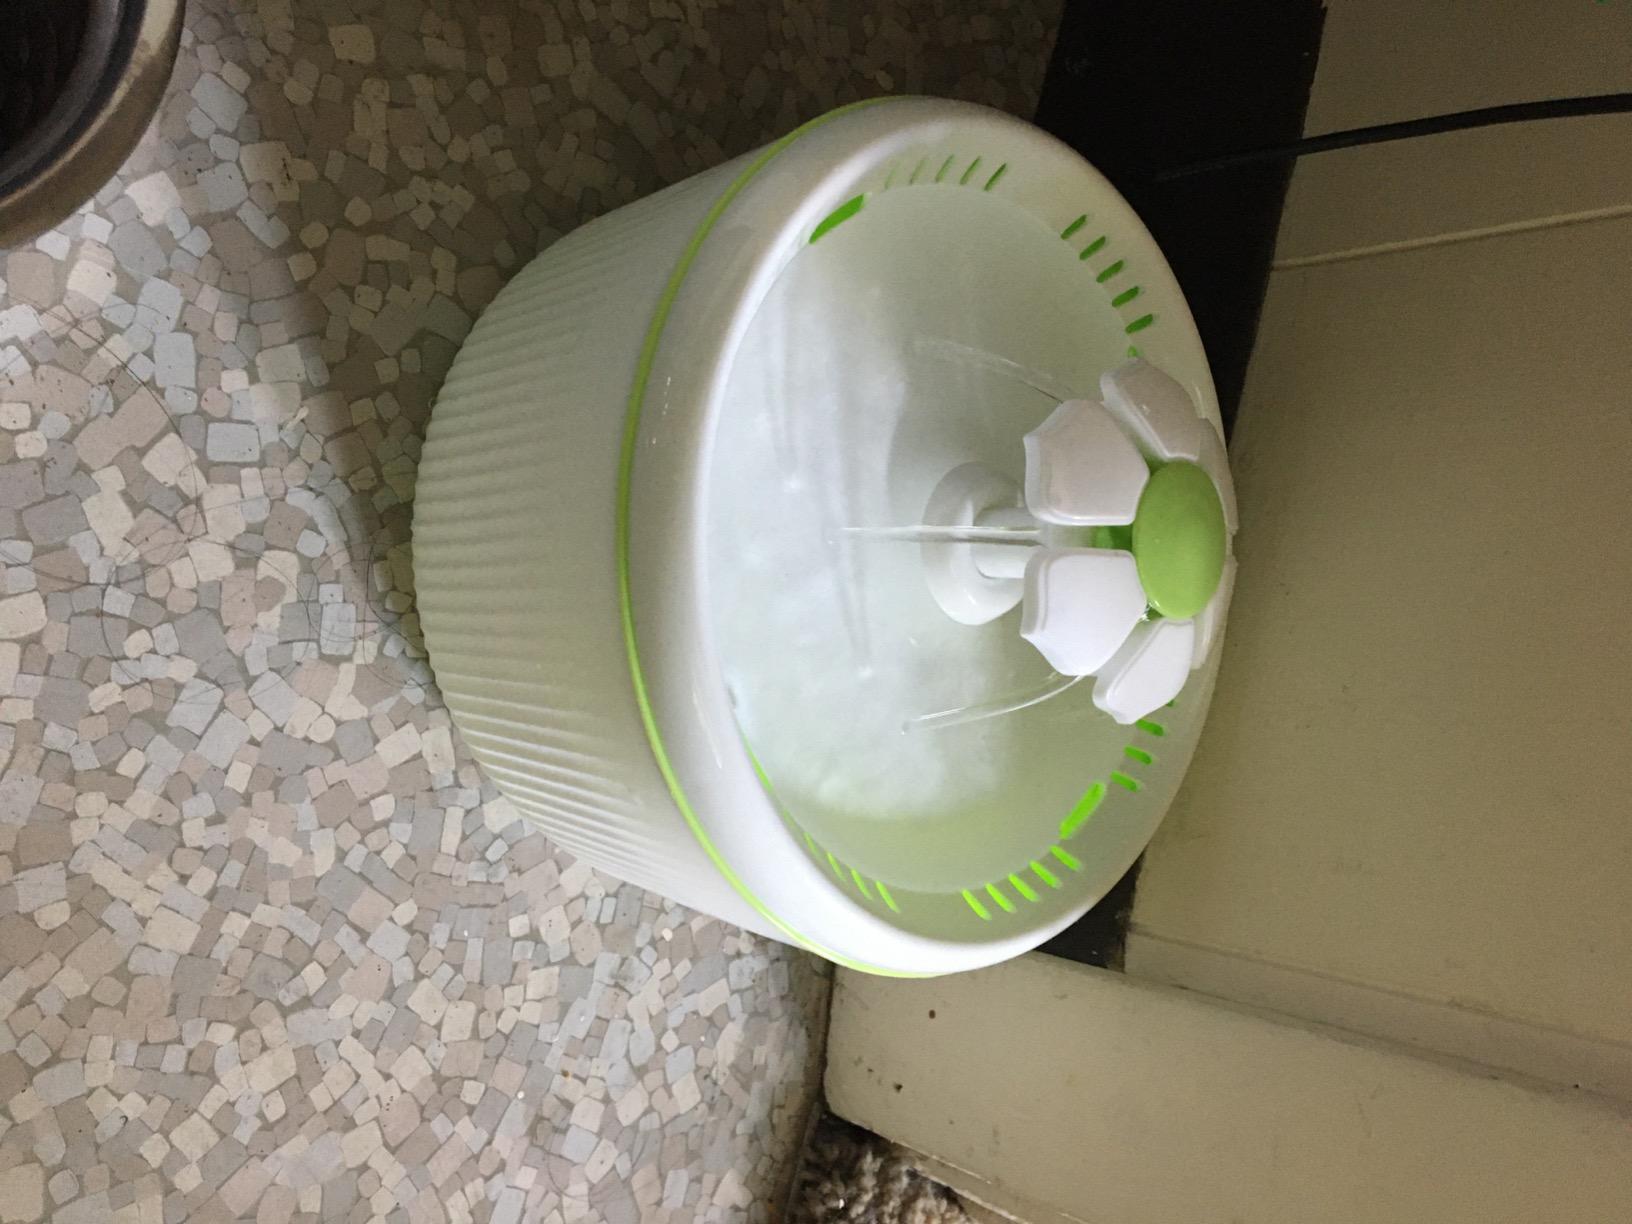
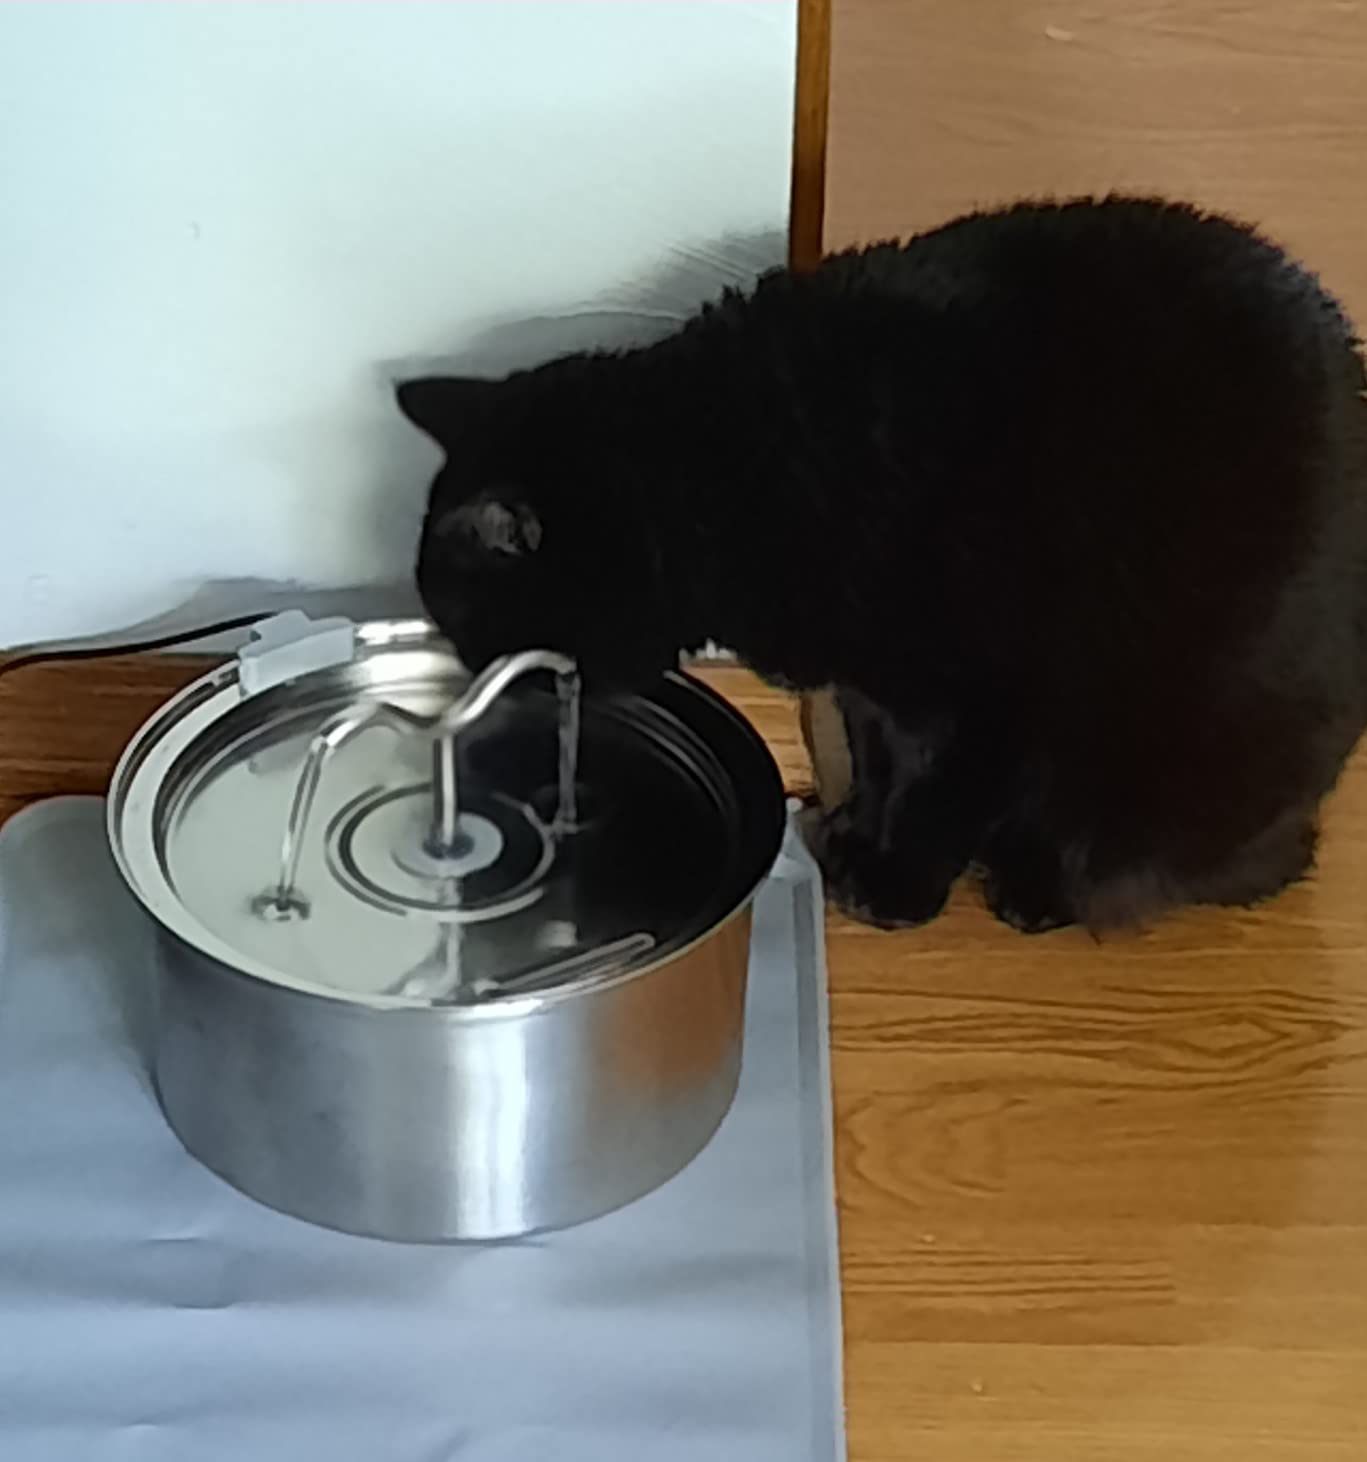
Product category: items_bowl
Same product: no